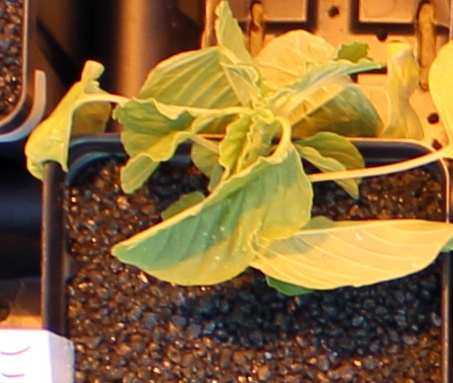
Label: Palmer Amaranth